Svibice

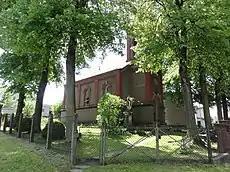
Church of Saint Hedwig

The name is derived from the "świba" bush, from the cornus genius.